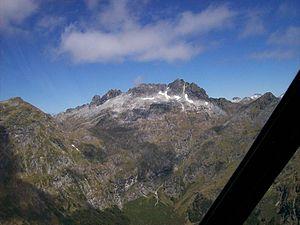
"William Hayward ""Bill"" Pickering, né le 24 décembre 1910 et mort le 15 mars 2004, est un ingénieur d'origine néo-zélandaise qui a dirigé de 1954 à 1976 le Jet Propulsion Laboratory. Il était haut responsable à la NASA et pionnier dans l'exploration de l'espace. Il est également fondateur de l'Académie nationale d'ingénierie des États-Unis.